Boynton Woman's Club

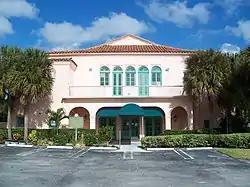

The Boynton Woman's Club is a historic woman's club in Boynton Beach, Florida. Their 1925 building, located at 1010 South Federal Highway, was designed by South Florida architect Addison Mizner and constructed as a memorial to Major Nathan Smith Boynton through a $35,000 donation from the founder's family. The building provided numerous community services throughout its history. Shortly after construction finished, the building was used as a shelter for residents during the 1926 hurricane. It was also utilized by the Red Cross as a USO center throughout World War II for dances and fundraisers. In the 1950s, the Boynton Woman's Club also initiated the first full-service public library in Boynton Beach, though African American residents were not allowed in the Woman's Club during this time. In 1961, the city purchased a residential building at 116 S. Seacrest Boulevard to serve as the municipal library, officially moving the collections out of the Woman's Club building.